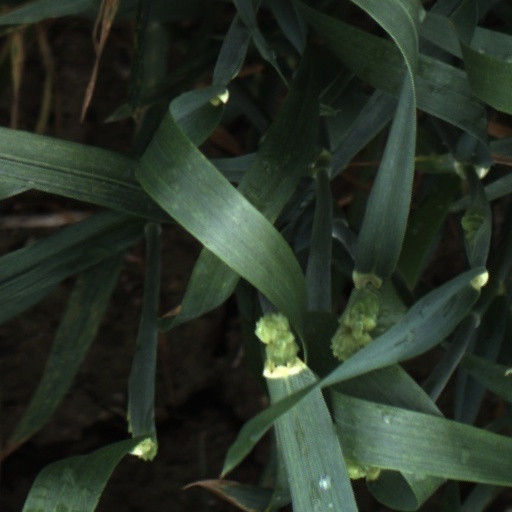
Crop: wheat